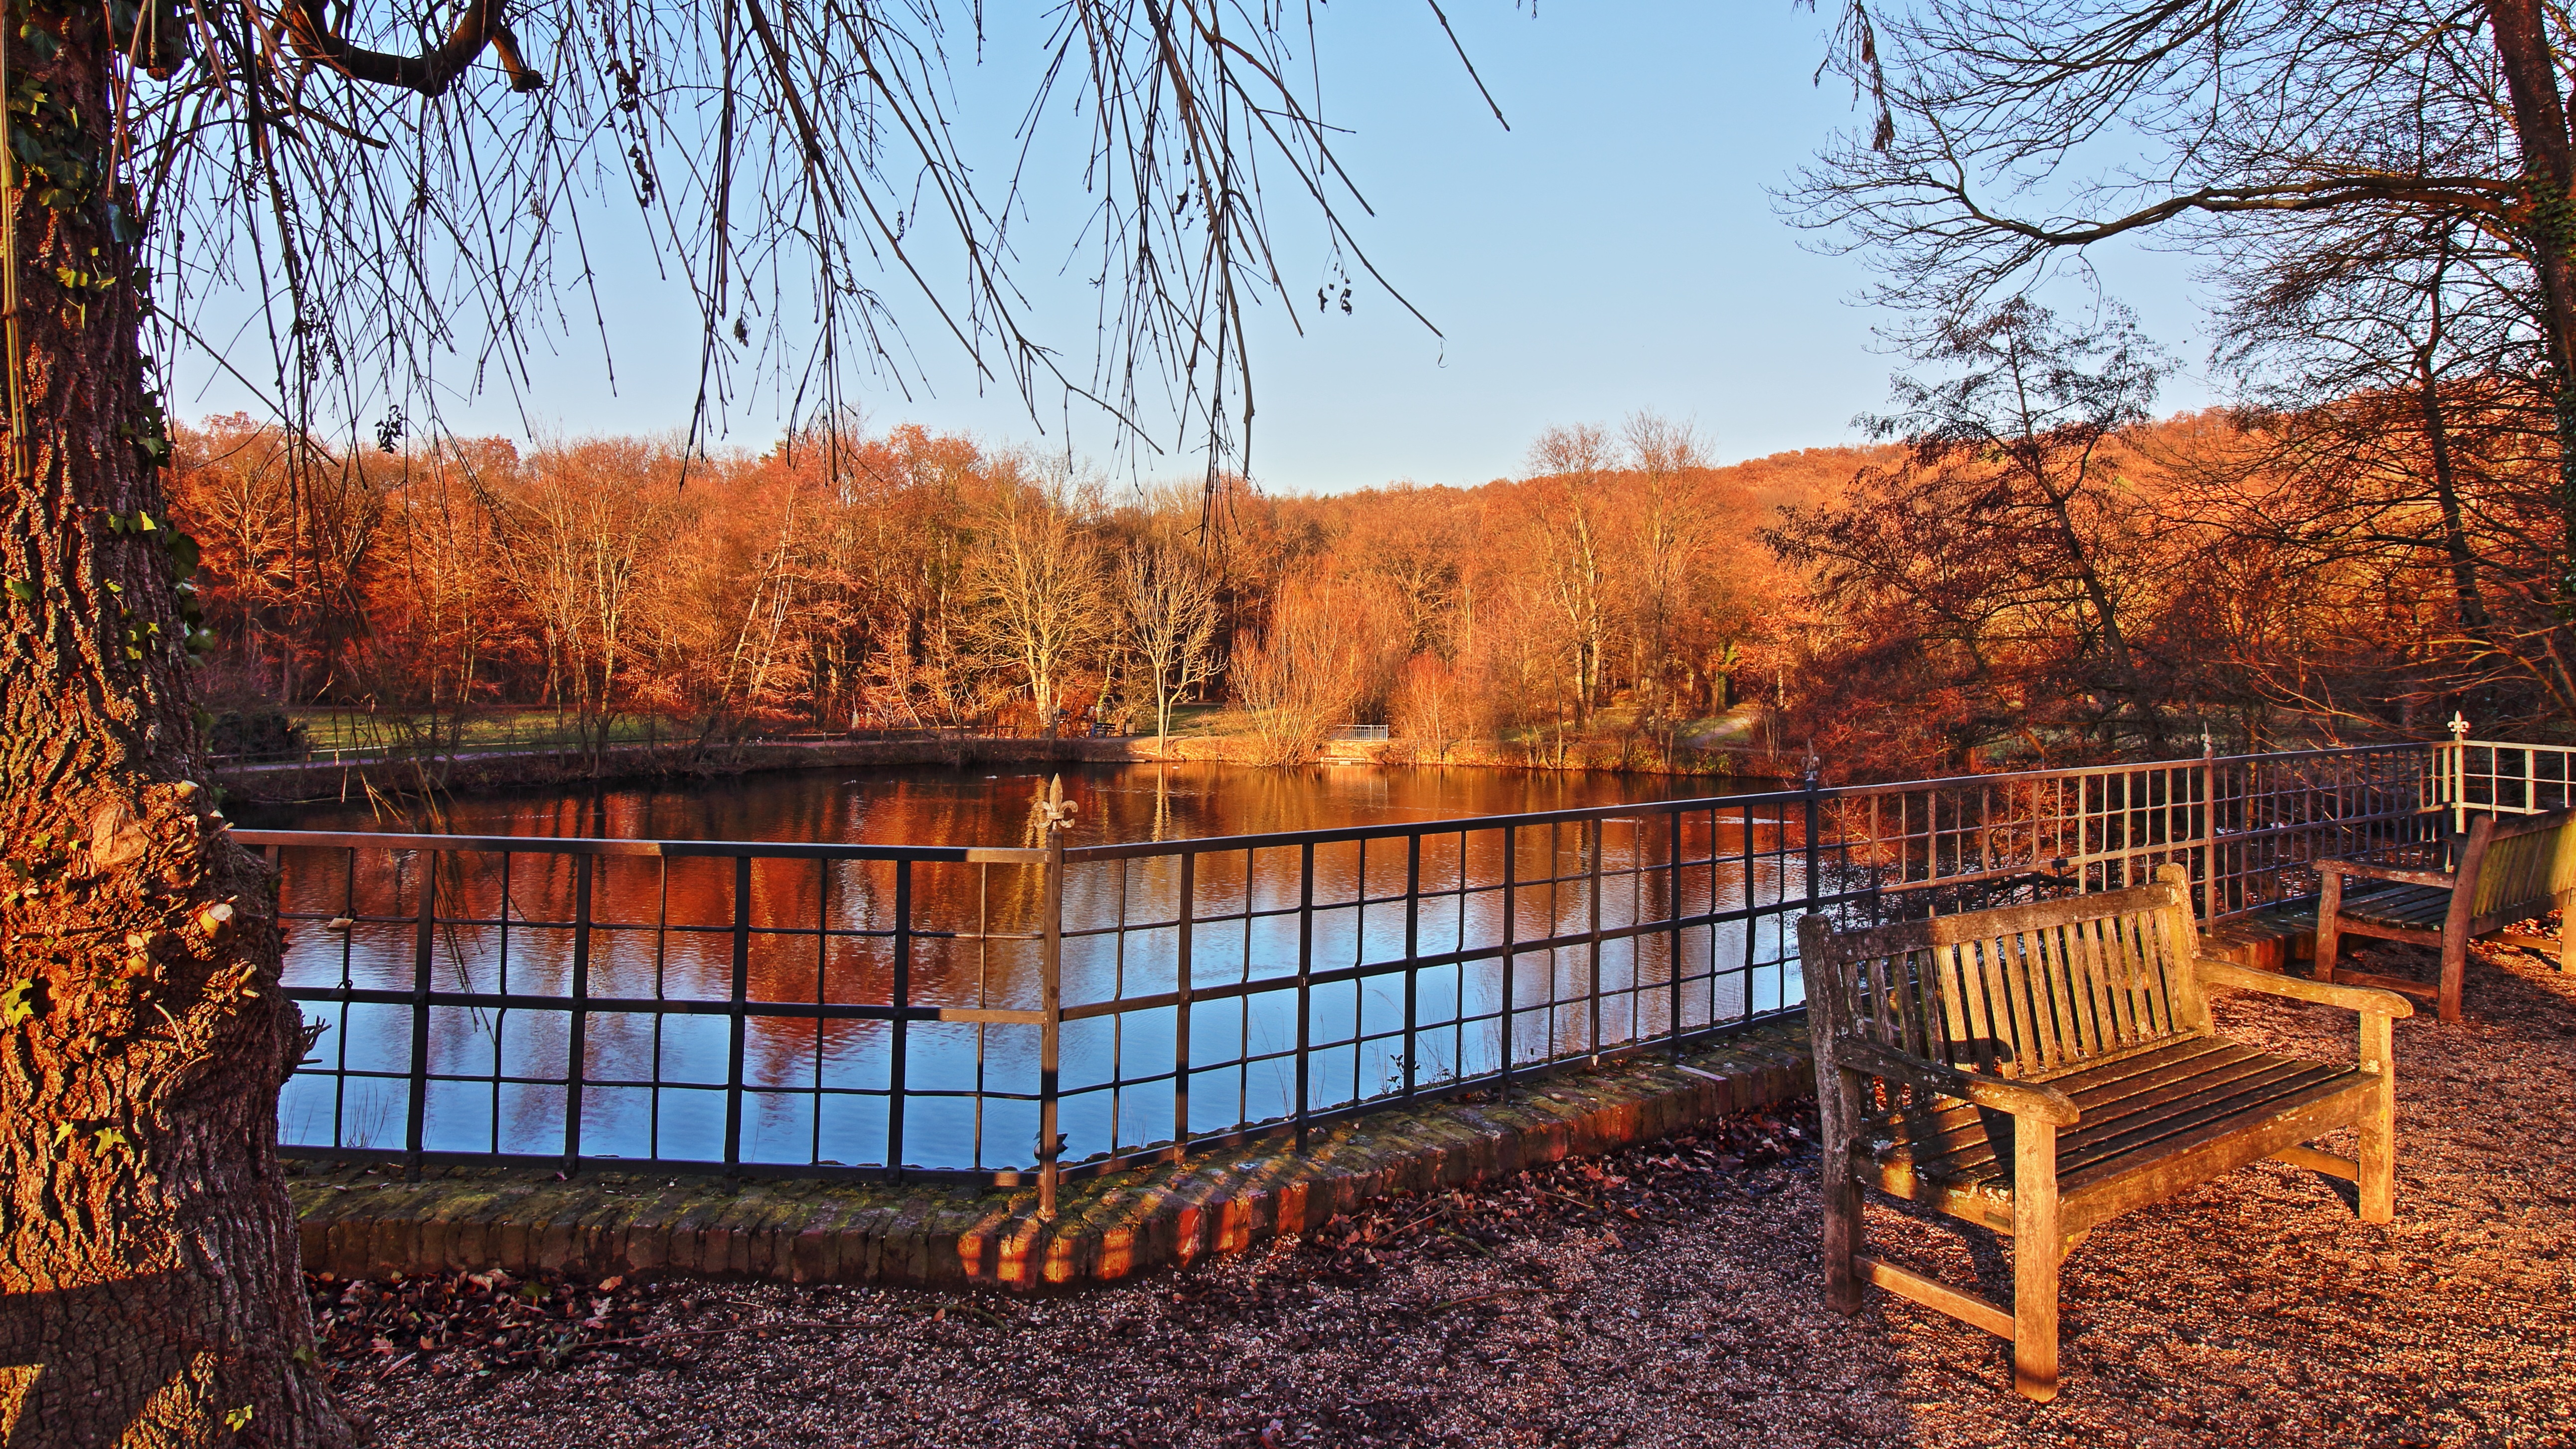
landscape, water, fence, wood, leaf, home, pond, cottage, autumn, park, backyard, season, trees, emerge, woodland, log cabin, yard, mood, fall color, d ren, burgau, outdoor structure, park bench bench